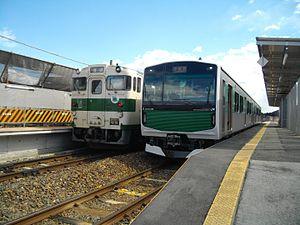
La ligne Karasuyama est une ligne ferroviaire du réseau JR East au Japon. Elle relie la gare de Hōshakuji à Takanezawa à la gare de Karasuyama à Nasukarasuyama dans la préfecture de Tochigi.